Now, Voyager

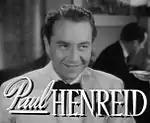
From the trailer

Away from her mother's control, Charlotte blossoms, and at Lisa's urging, the now-slim, transformed woman — with a chic borrowed wardrobe — opts to take a lengthy cruise instead of going home immediately. Initially Charlotte is too shy to mix with the other passengers on the ship. On an excursion, Charlotte is asked to share a carriage ride with Jeremiah Duvaux Durrance, a married man traveling on business, who asks Charlotte to help select presents for his female relatives. She obliges, and they become friendly, with Jerry discussing his young daughter Tina’s shyness. Charlotte shows him a picture of her family, with herself appearing “as the fat lady with glasses” before her transformation. Jerry is sympathetic to her fledgling and frail confidence, expressing his admiration for her. Jerry runs into his friends Deb and Frank McIntyre and introduces Charlotte to them. From them, Charlotte learns how Jerry's devotion to his young daughter Tina keeps him from divorcing his wife, a manipulative, jealous woman who does not love Tina and hinders Jerry's chosen career of architecture.